Josh Williams (racing driver)

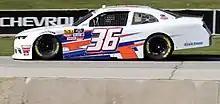
Williams' 2019 ride in the No. 36

On January 29, 2019, it was announced that Williams would move over to DGM's No. 36 car for the 2019 NASCAR Xfinity Series season. After gambling on pit strategy, Williams finished a then-career-best sixteenth in the Boyd Gaming 300 in early March. He later improved on that career-best with his first career top-ten, an eighth at Talladega Superspeedway in the spring. The finish helped Williams and DGM bounce back from a sponsor who failed to pay the team in the beginning portions of the year.